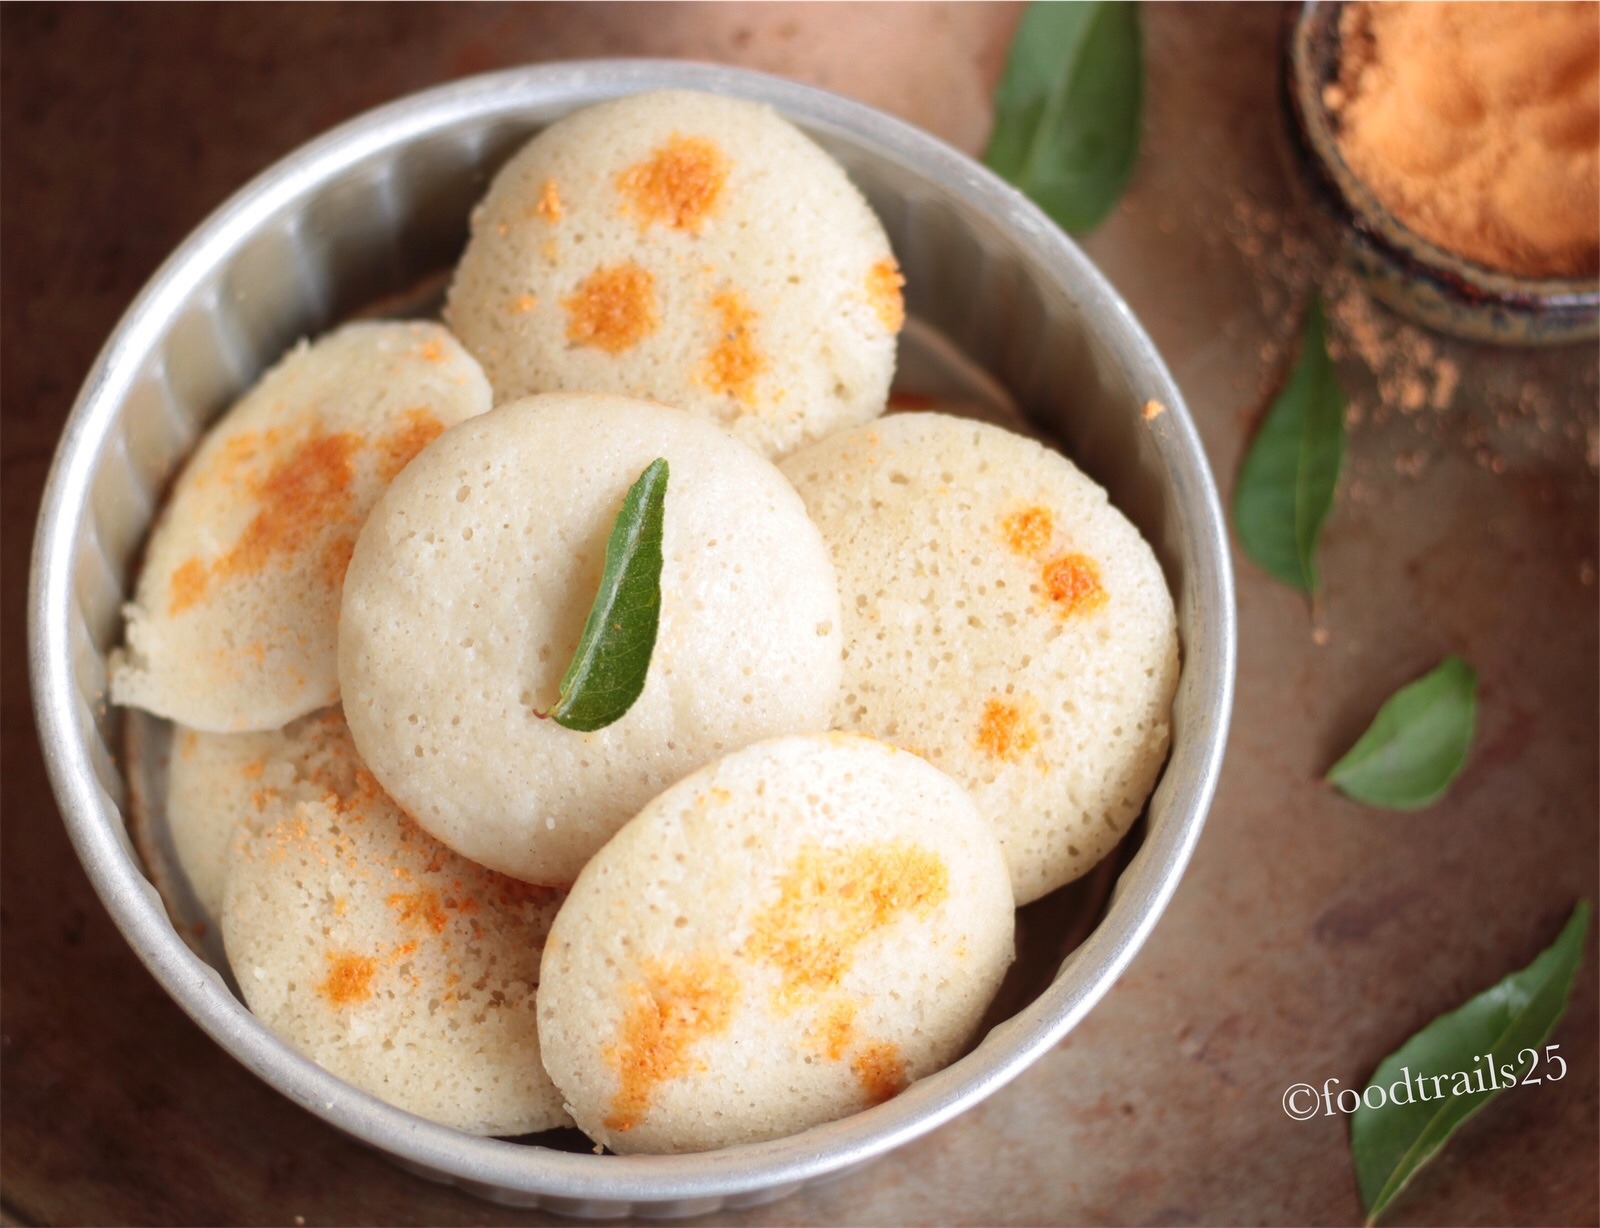
Dish: idli